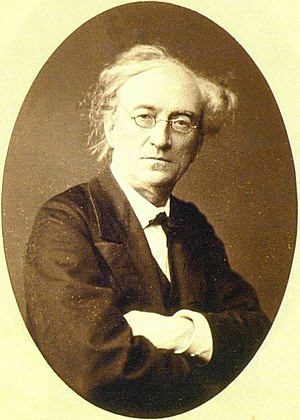
Fjodor Tjuttjev
Fjodor Tjuttjev var en russisk digter og diplomat.